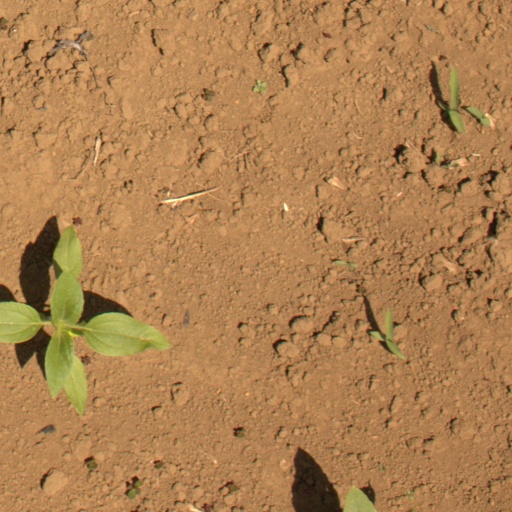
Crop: Jerusalem artichoke